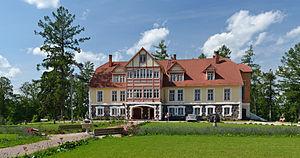
Voici une liste de manoirs en Estonie.